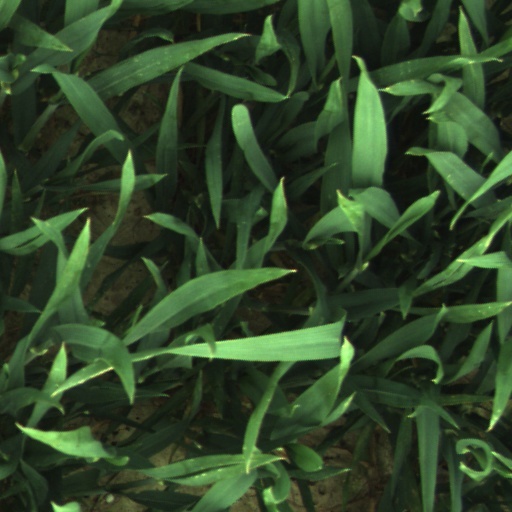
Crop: wheat